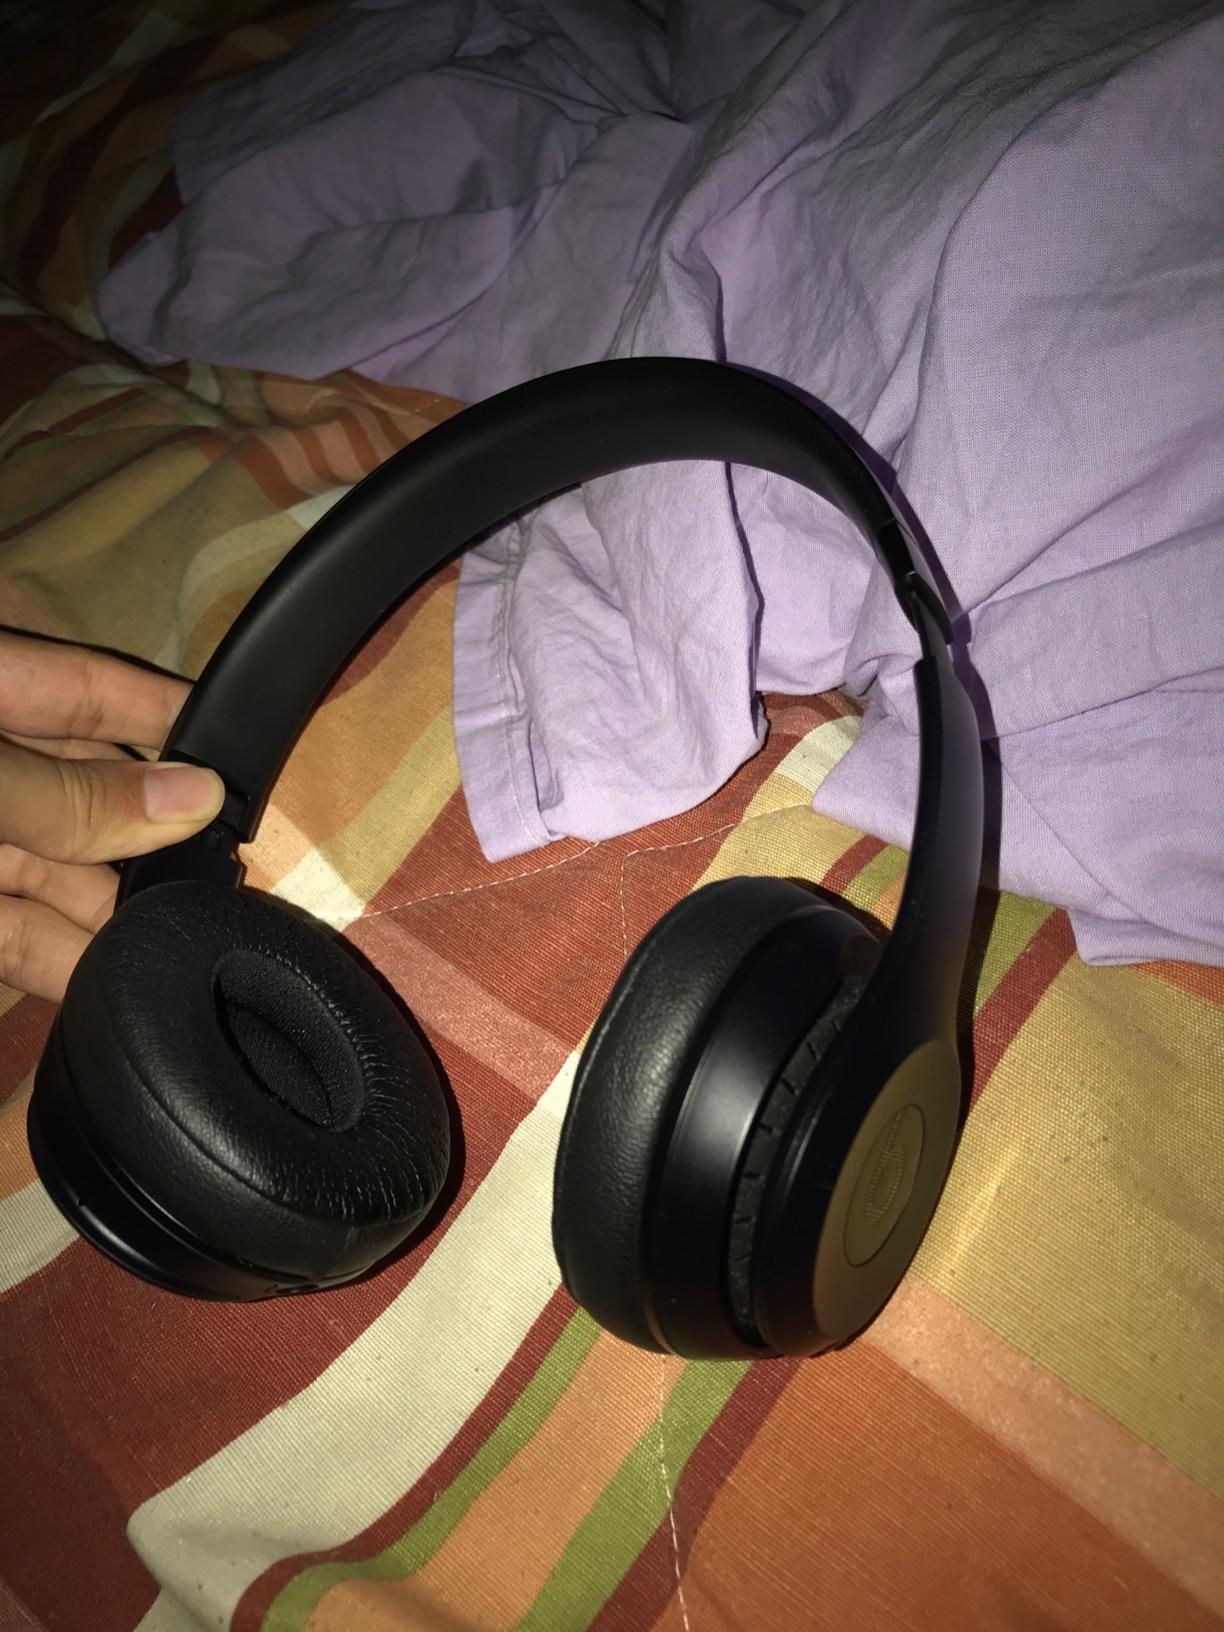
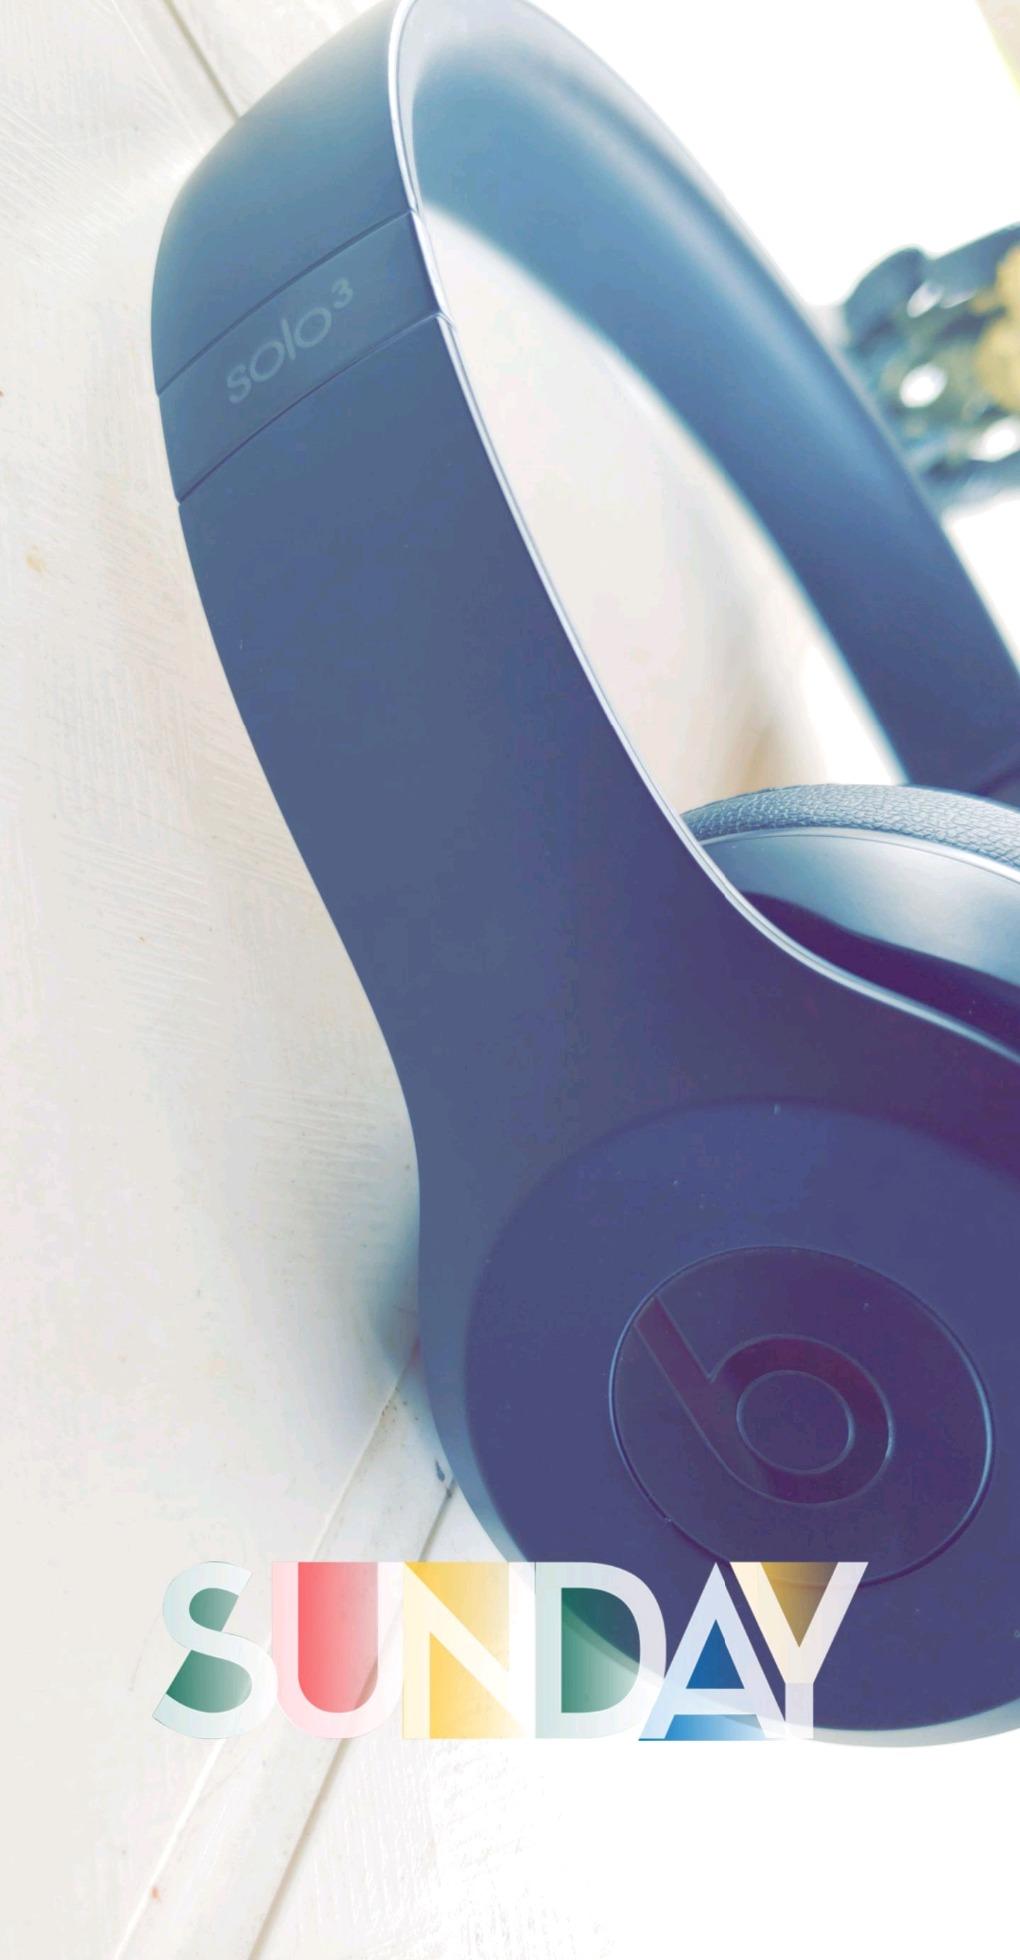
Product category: headphones
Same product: yes